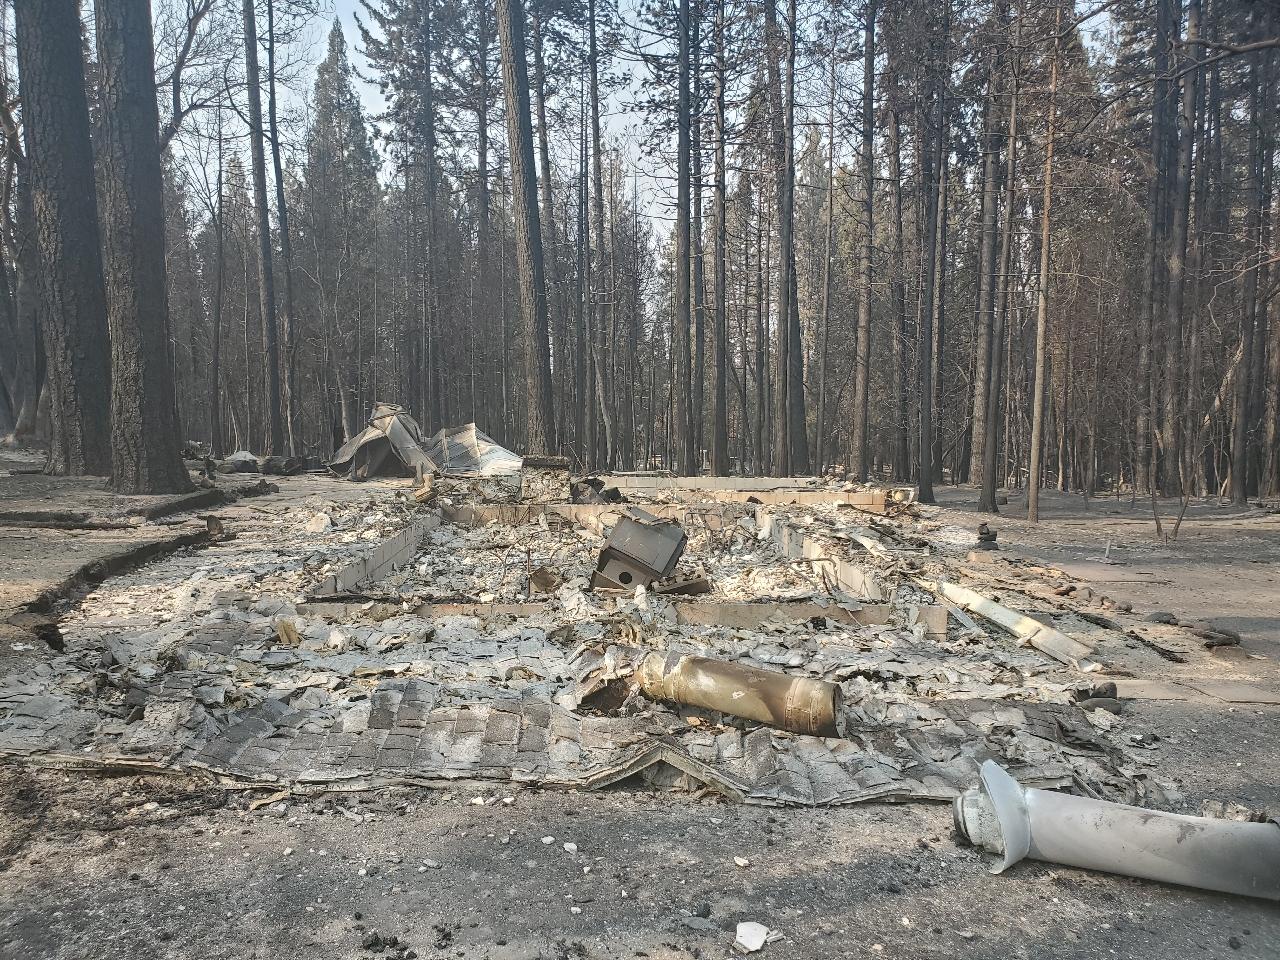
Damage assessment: destroyed